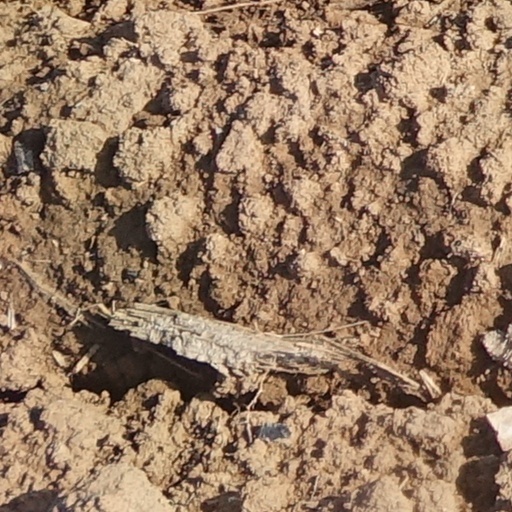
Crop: wheat